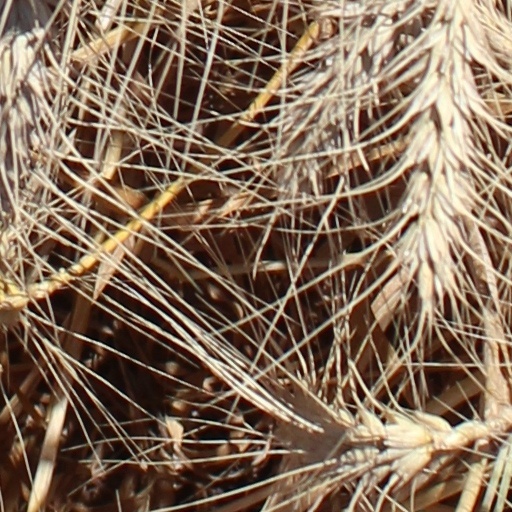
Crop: wheat